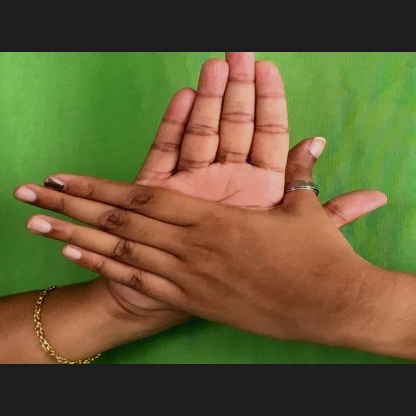
Mudra: Chakra